Ken Akamatsu

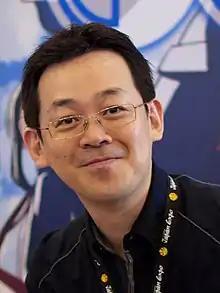
Akamatsu at the Japan Expo in 2015

In 2010, Akamatsu launched a beta test of J-Comi (now Manga Library Z), a free manga download site for out-of-print titles. As the first release, he posted all 14 volumes of "Love Hina" with six pages of advertising and no digital rights management (DRM) for one month. Manga publishers Kodansha and Shueisha began collaborating with the site after the test, and the site formally launched in 2011. The site gained notoriety later that year when it posted Seiji Matsuyama's "" ("My Wife Is an Elementary Student") manga, which Tokyo Vice Governor Naoki Inose had cited as an example of a work that should be restricted for physical sale under Tokyo's recently revised Healthy Development of Youths Ordinance.